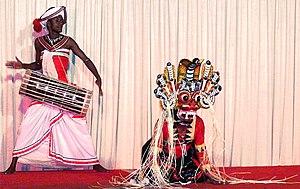
L'origine des danses du Sri Lanka se trouve chez les peuples autochtones de Sri Lanka, les Vedda et les yakkas.
Éléments du patrimoine vivant dans le folklore local, les masques du Sri Lanka sont utilisés lors des rituels dramatiques.
Le masque, destiné à dissimuler, représenter ou imiter un visage, assure de nombreuses fonctions, variables selon les lieux et l'époque. Simple divertissement ou associé à un rite, œuvre d'art ou produit normalisé, il se retrouve sur tous les continents. Il est tantôt associé à des festivités, tantôt à une fonction. Il peut aussi représenter des animaux tels que le chat représentant dans certains pays l'indépendance.